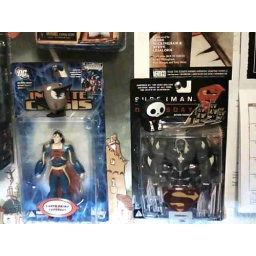
some of the toys i have on my wall above my computer